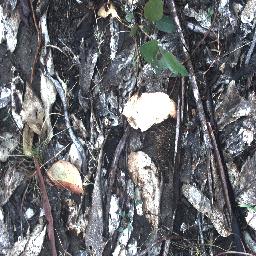
Label: negative